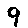
Label: 9